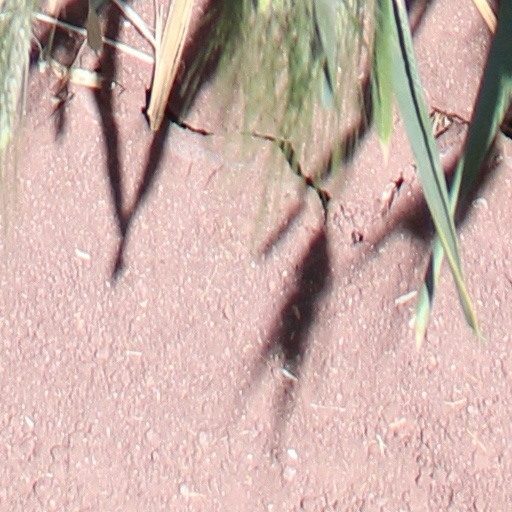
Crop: wheat